Villa of Domitian (Sabaudia)

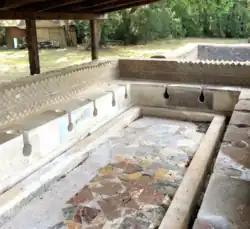
Latrine of baths

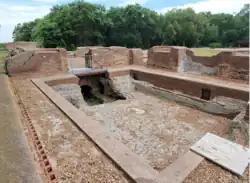
Hot pool of the baths

The baths building has an imposing façade along the western shore of the peninsula with grandiose quays, interrupted only by two porticoed exedras near the thermal baths. The baths is a series of intercommunicating rooms, joined by two corridors, in the typical calidarium-tepidarium-frigidarium arrangement to form a compact block with all the other rooms including a vast rectangular gymnasium, the perimeter of which is defined by an portico covered in marble opus spicatum. The corridor at the NW corner of the palaestra leads to a stairway, allowing access from the NW to the exedras and, immediately to the south, through another stairway, to the baths. A porticoed passage linked the front of the baths on the lake with the exedras. The latter consisted of three rooms with a semicircular plan, two of which faced the lake.